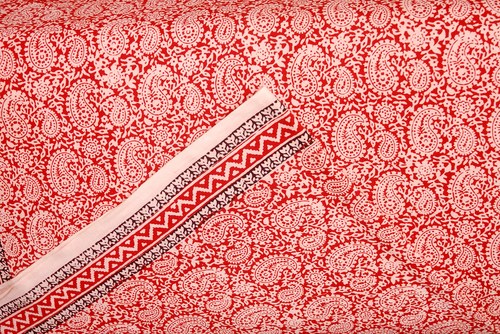
Texture: paisley